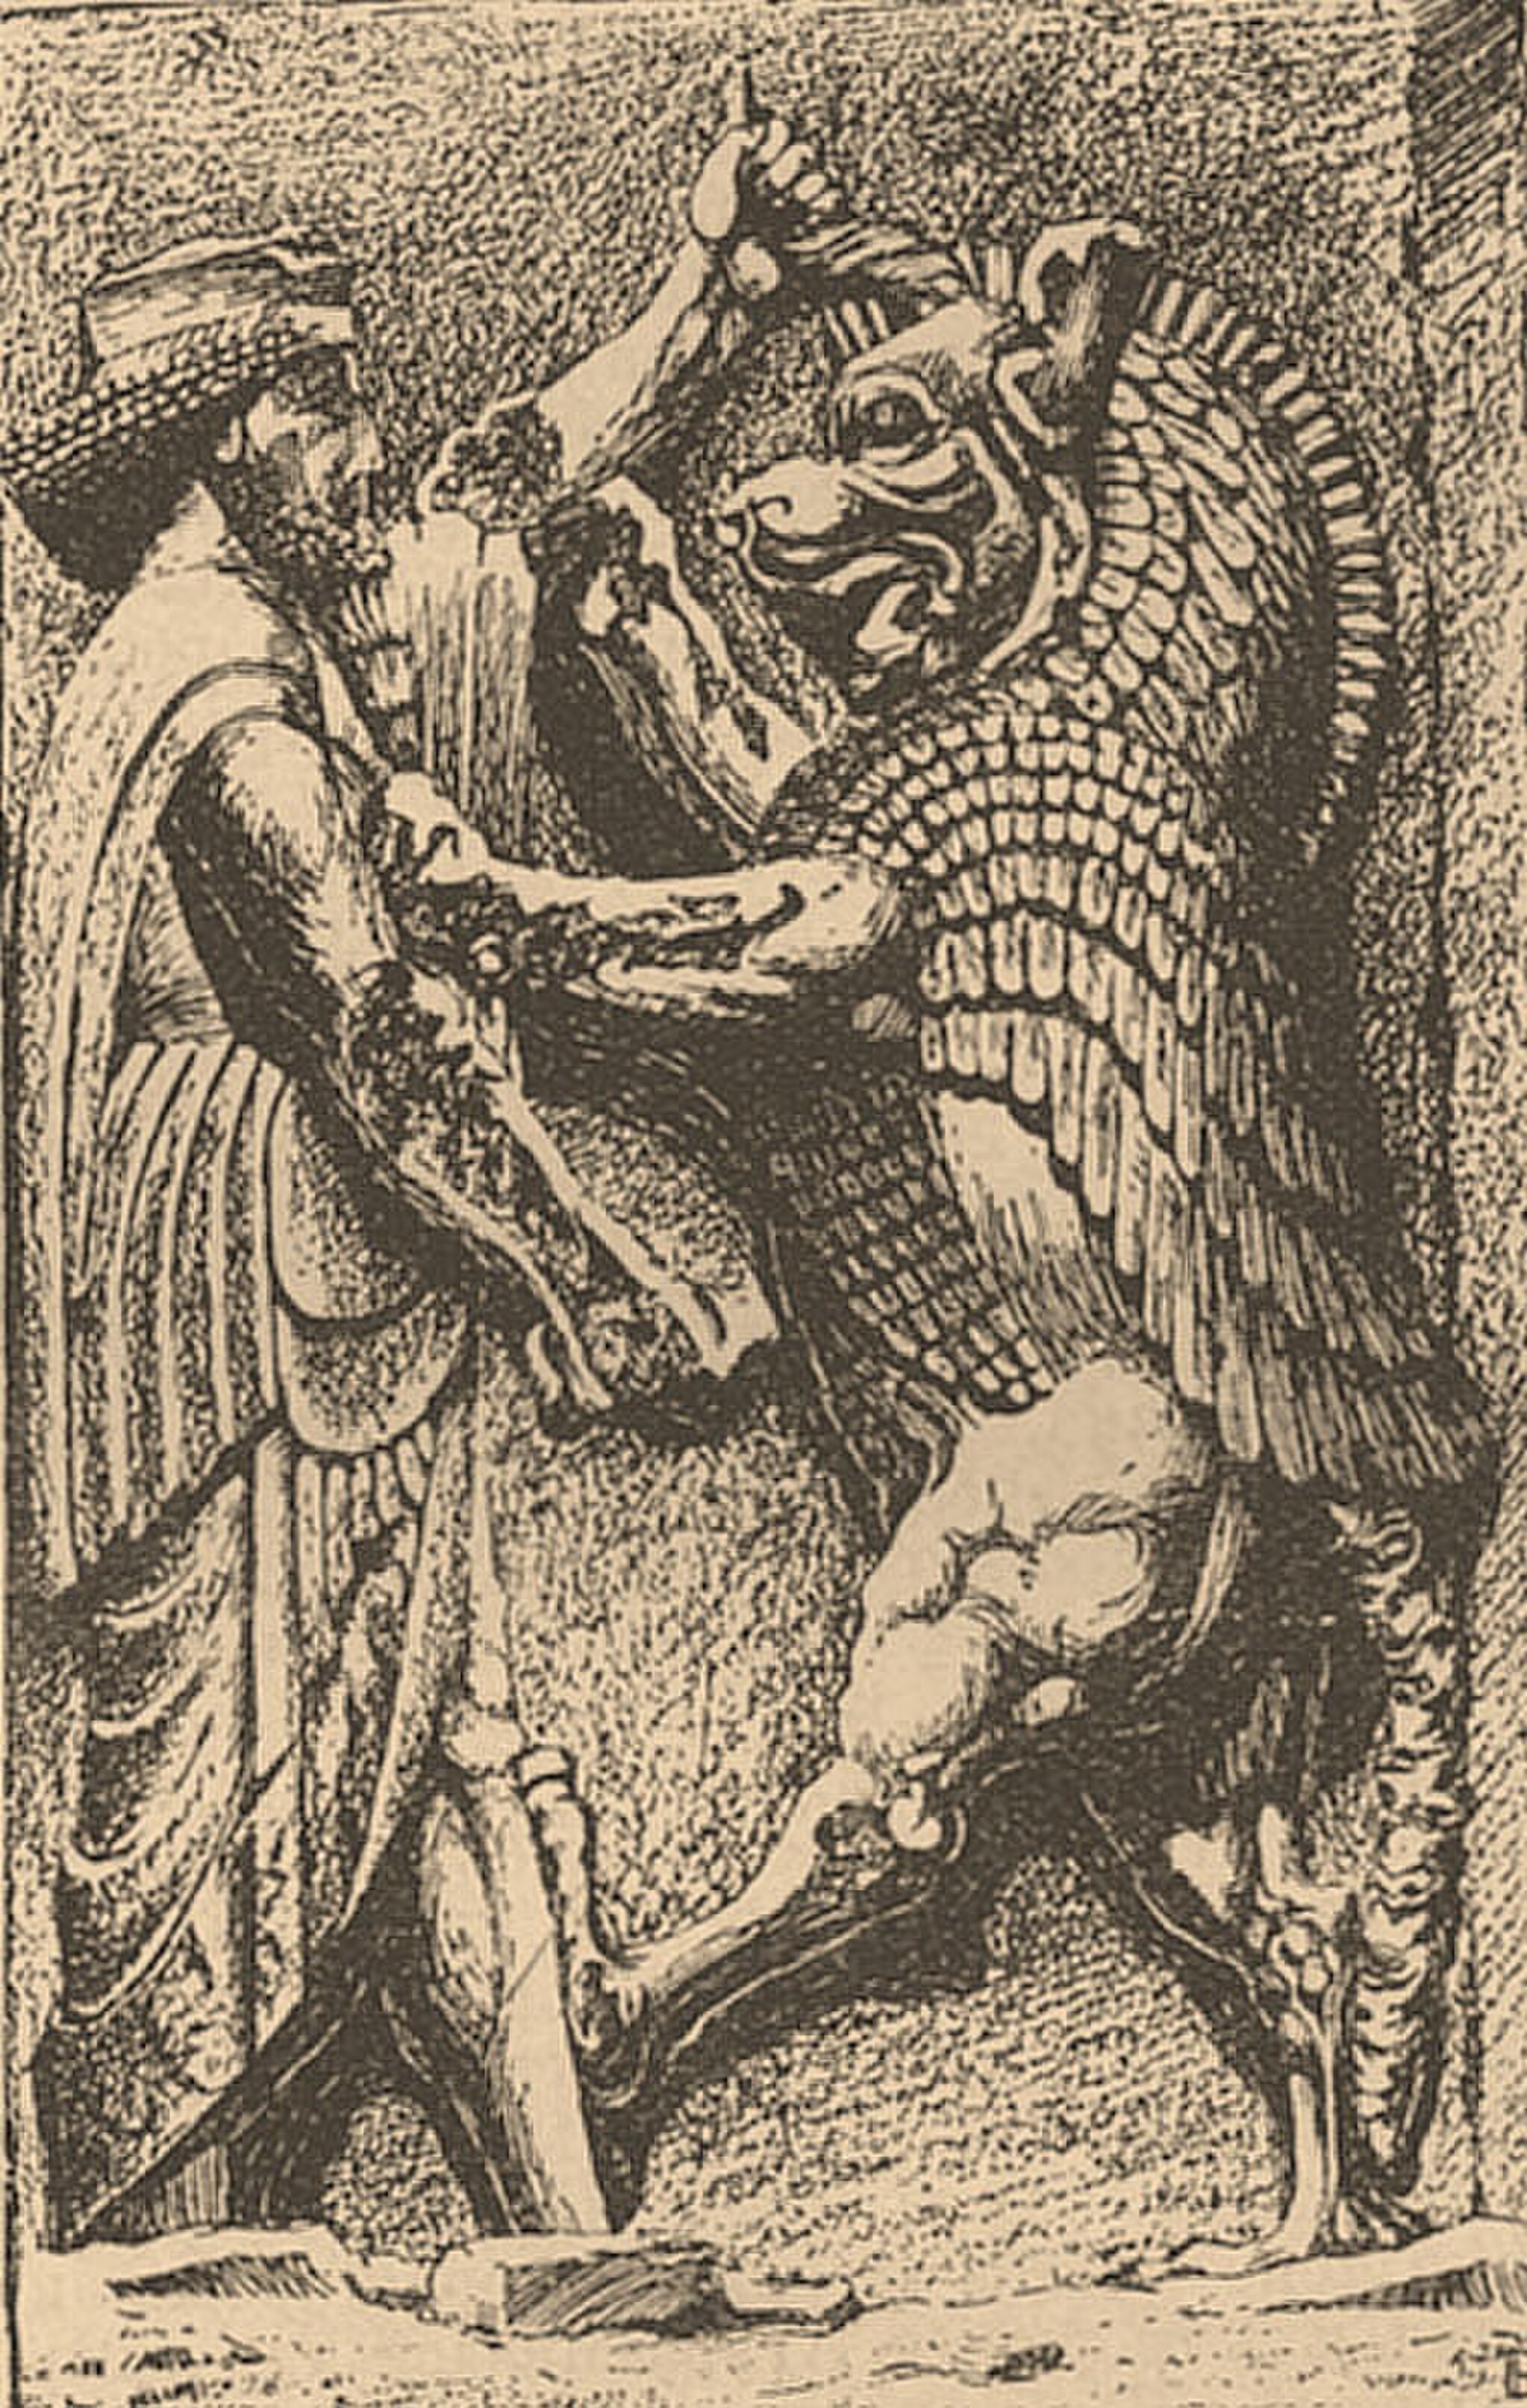
Title: Brockhaus and Efron Jewish Encyclopedia e1 224-0
Description: Illustration from Brockhaus and Efron Jewish Encyclopedia (1906—1913)
Date: before 1906
Categories: Ahura Mazda, PD-RusEmpire, Template Unknown (author), Images from Brockhaus and Efron Jewish Encyclopedia, Reliefs of king killing a composite figure, Tachara, Persepolis